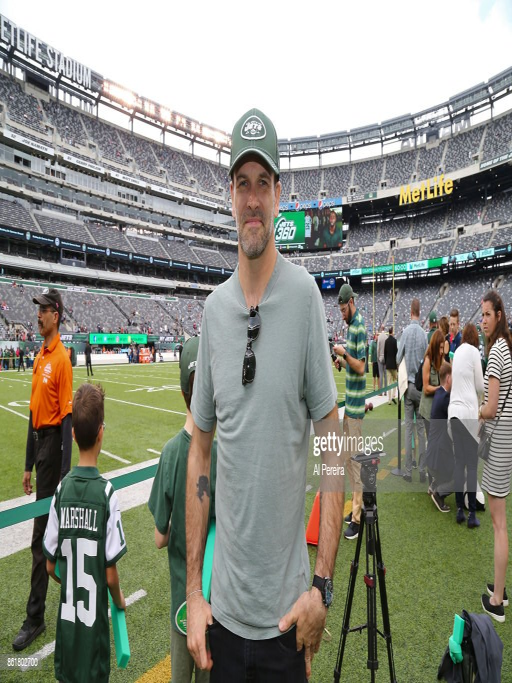
actor attends sports team at game .